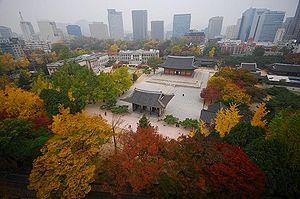
Le palais Deoksugung ou palais de la longévité vertueuse est un palais royal du royaume de Joseon, situé à Séoul en Corée du Sud.